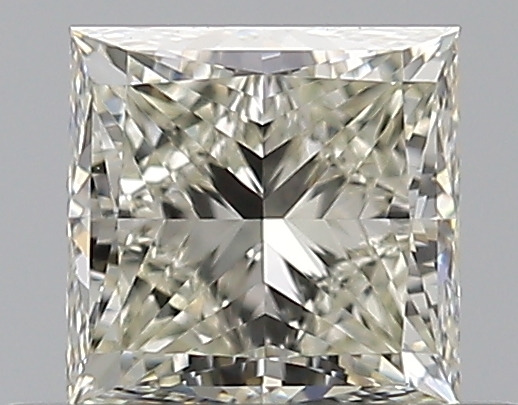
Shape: princess
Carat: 0.5
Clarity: VVS1
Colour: L
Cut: EX
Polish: EX
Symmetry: VG
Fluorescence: ST
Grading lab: GIA
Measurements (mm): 4.17 x 4.06 x 3